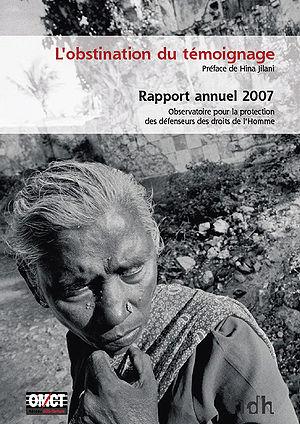
Couverture du rapport de l'Observatoire pour la protection des défenseurs des droits de l'Homme (2007)
La Fédération internationale pour les droits humains est une organisation non gouvernementale fédérative dont la vocation est d’agir concrètement pour le respect de tous les droits énoncés dans la Déclaration universelle des droits de l'homme de 1948 – les droits civils et politiques comme les droits économiques, sociaux et culturels.